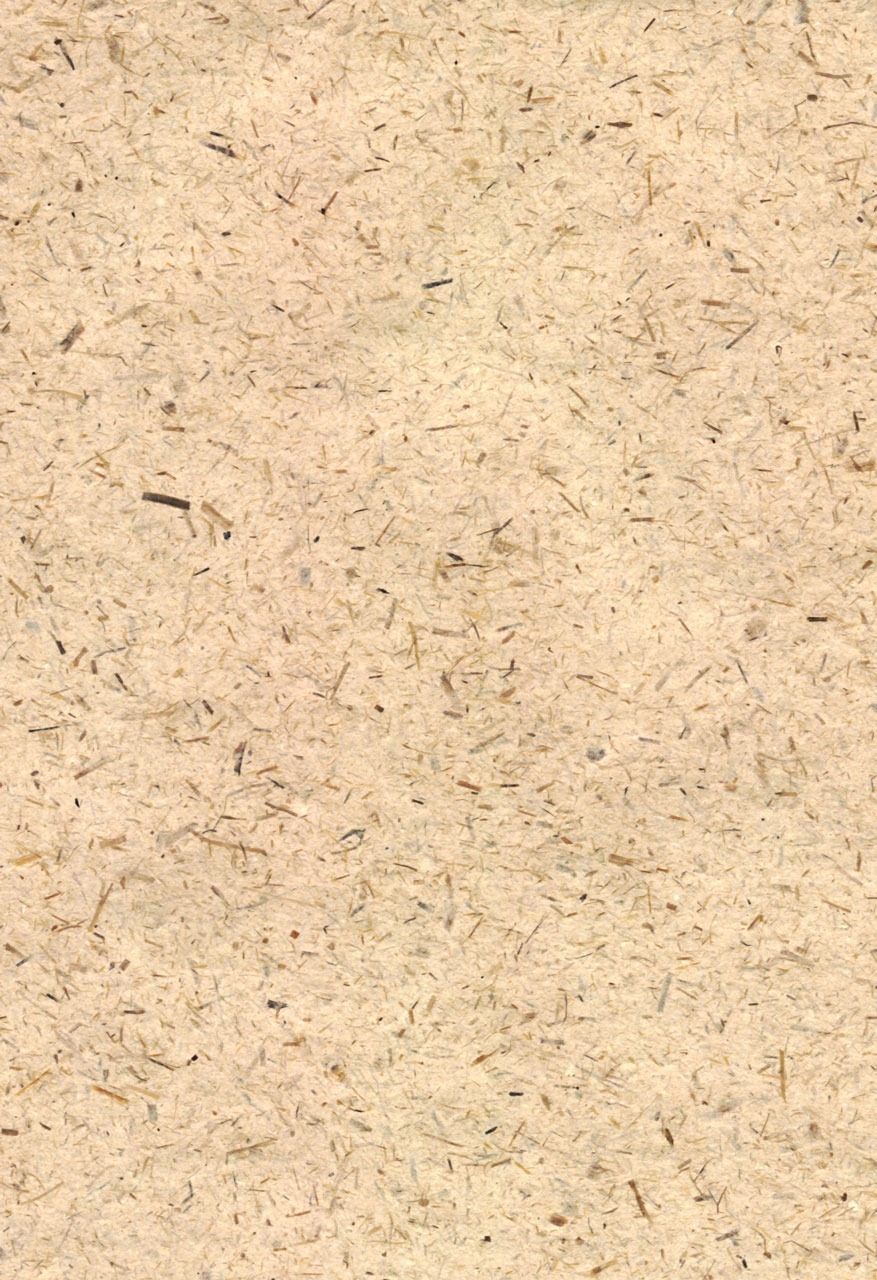
sand, texture, floor, decoration, soil, craft, page, material, oatmeal, art, background, collage, element, flooring